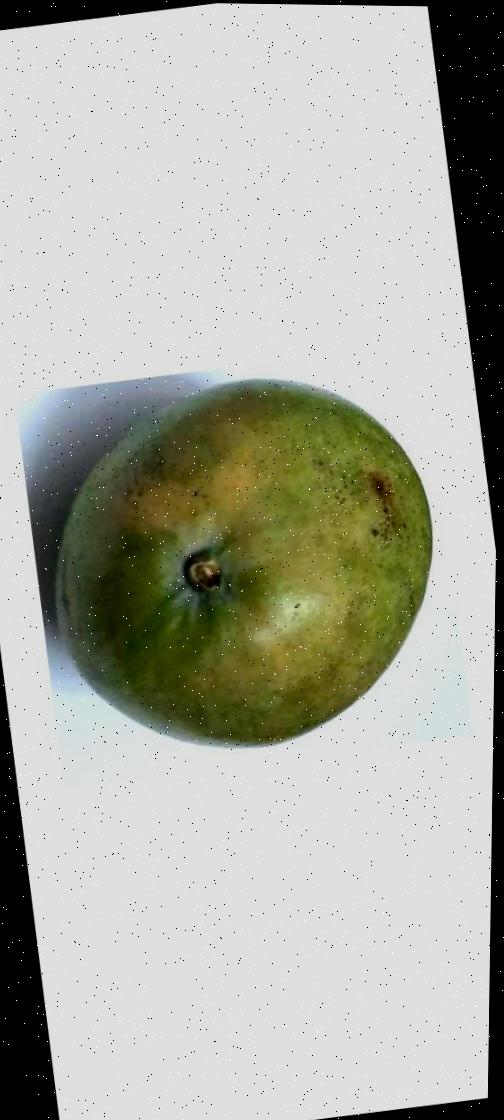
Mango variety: Rupali